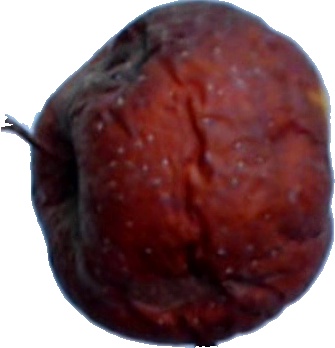
Label: apple_rotten_1